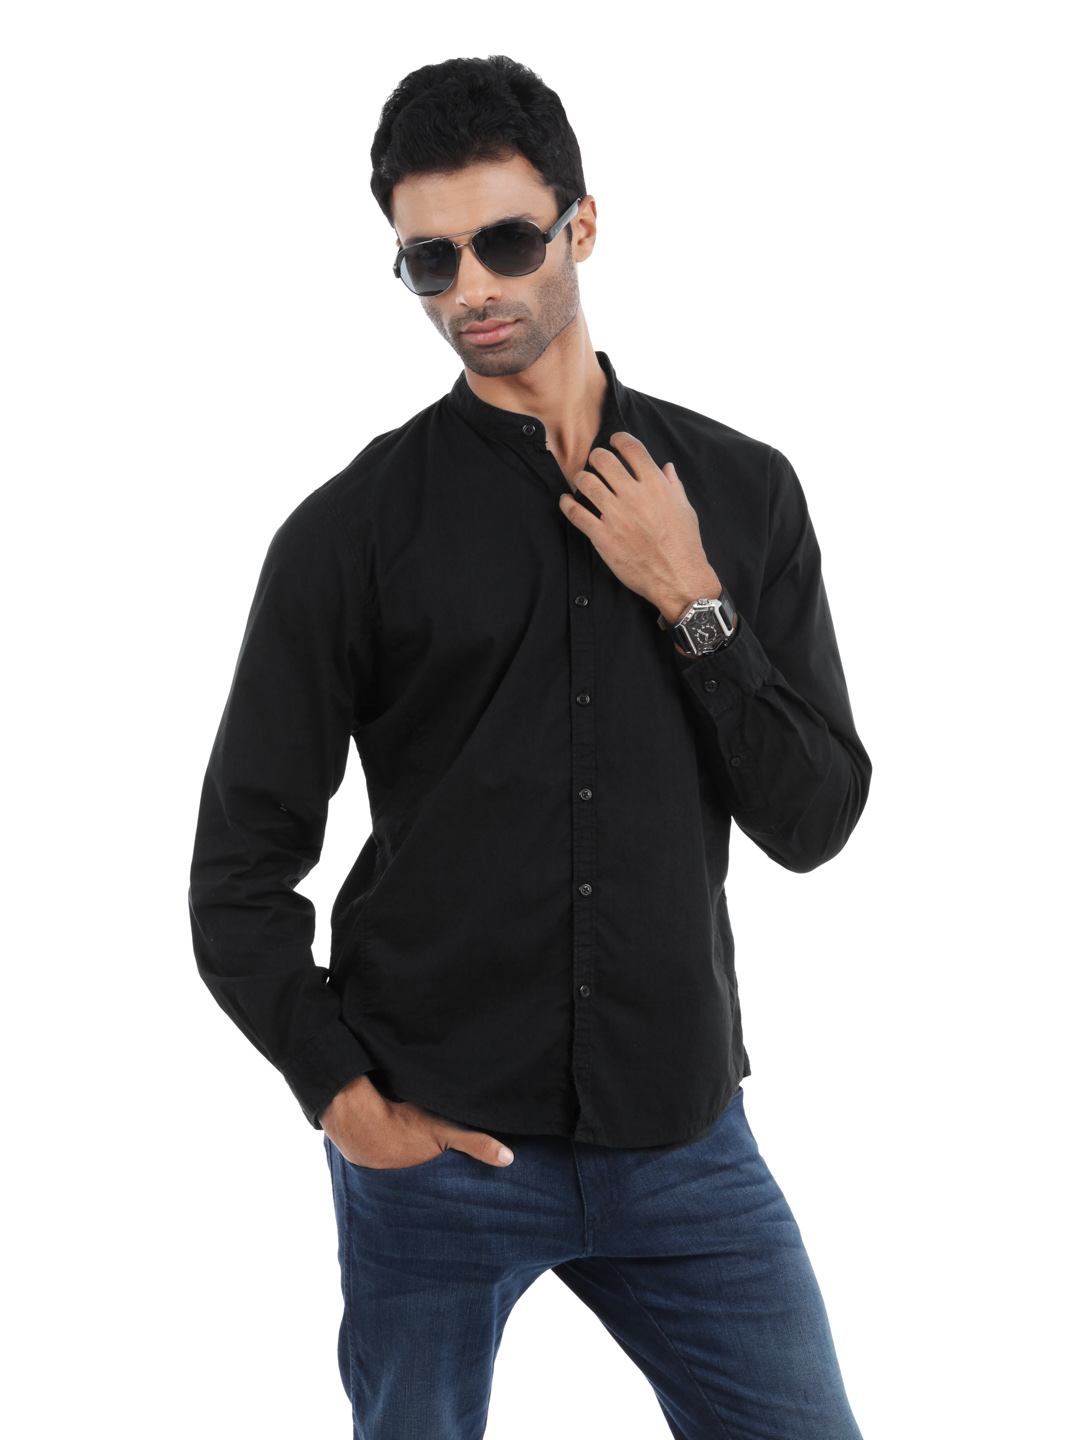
Peter England Men Black Shirt
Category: Apparel / Topwear / Shirts
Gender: Men
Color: Black
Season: Summer 2012
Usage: Casual